Blaenffos

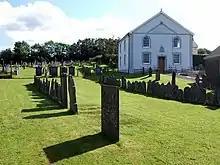
Gravestones in grassed-over graveyard with white-painted chapel in the background

The road running through Blaenffos formed part of a drovers' road moving local and Irish livestock as far away as England, a practice driven by demand for centuries. To service this industry it is rumoured that there were at one time five public houses in the village but by 1900 only three remained: The "Rhôs Inn" (run in 1911 by Benjamin James, a grocer and dealer), "New House" and "New Inn". "New House" was closed in 1914 under the Defence of the Realm Act, with compensation of £400 paid and "New Inn" existed at least until 1918; these three pubs subsequently became private dwellings.